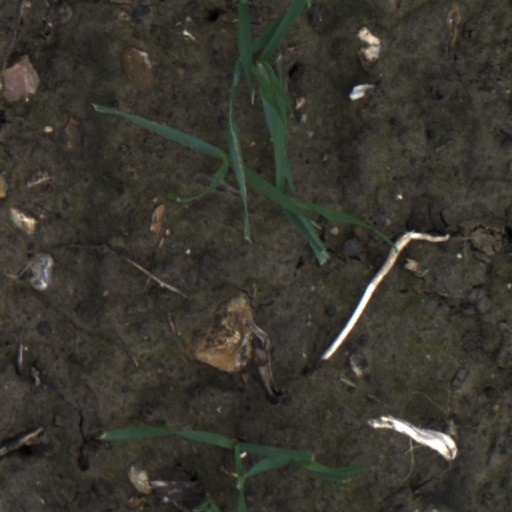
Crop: wheat